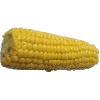
Label: corn